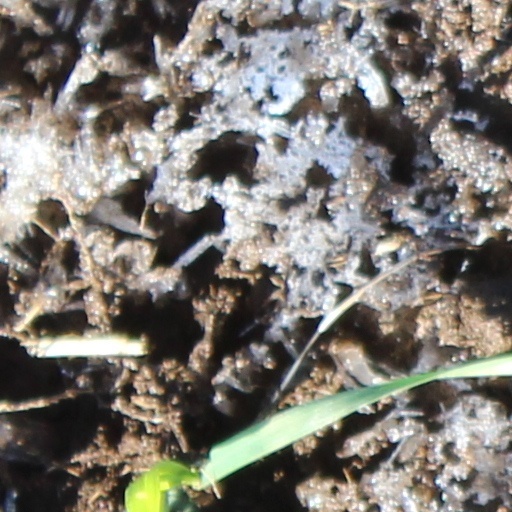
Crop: wheat